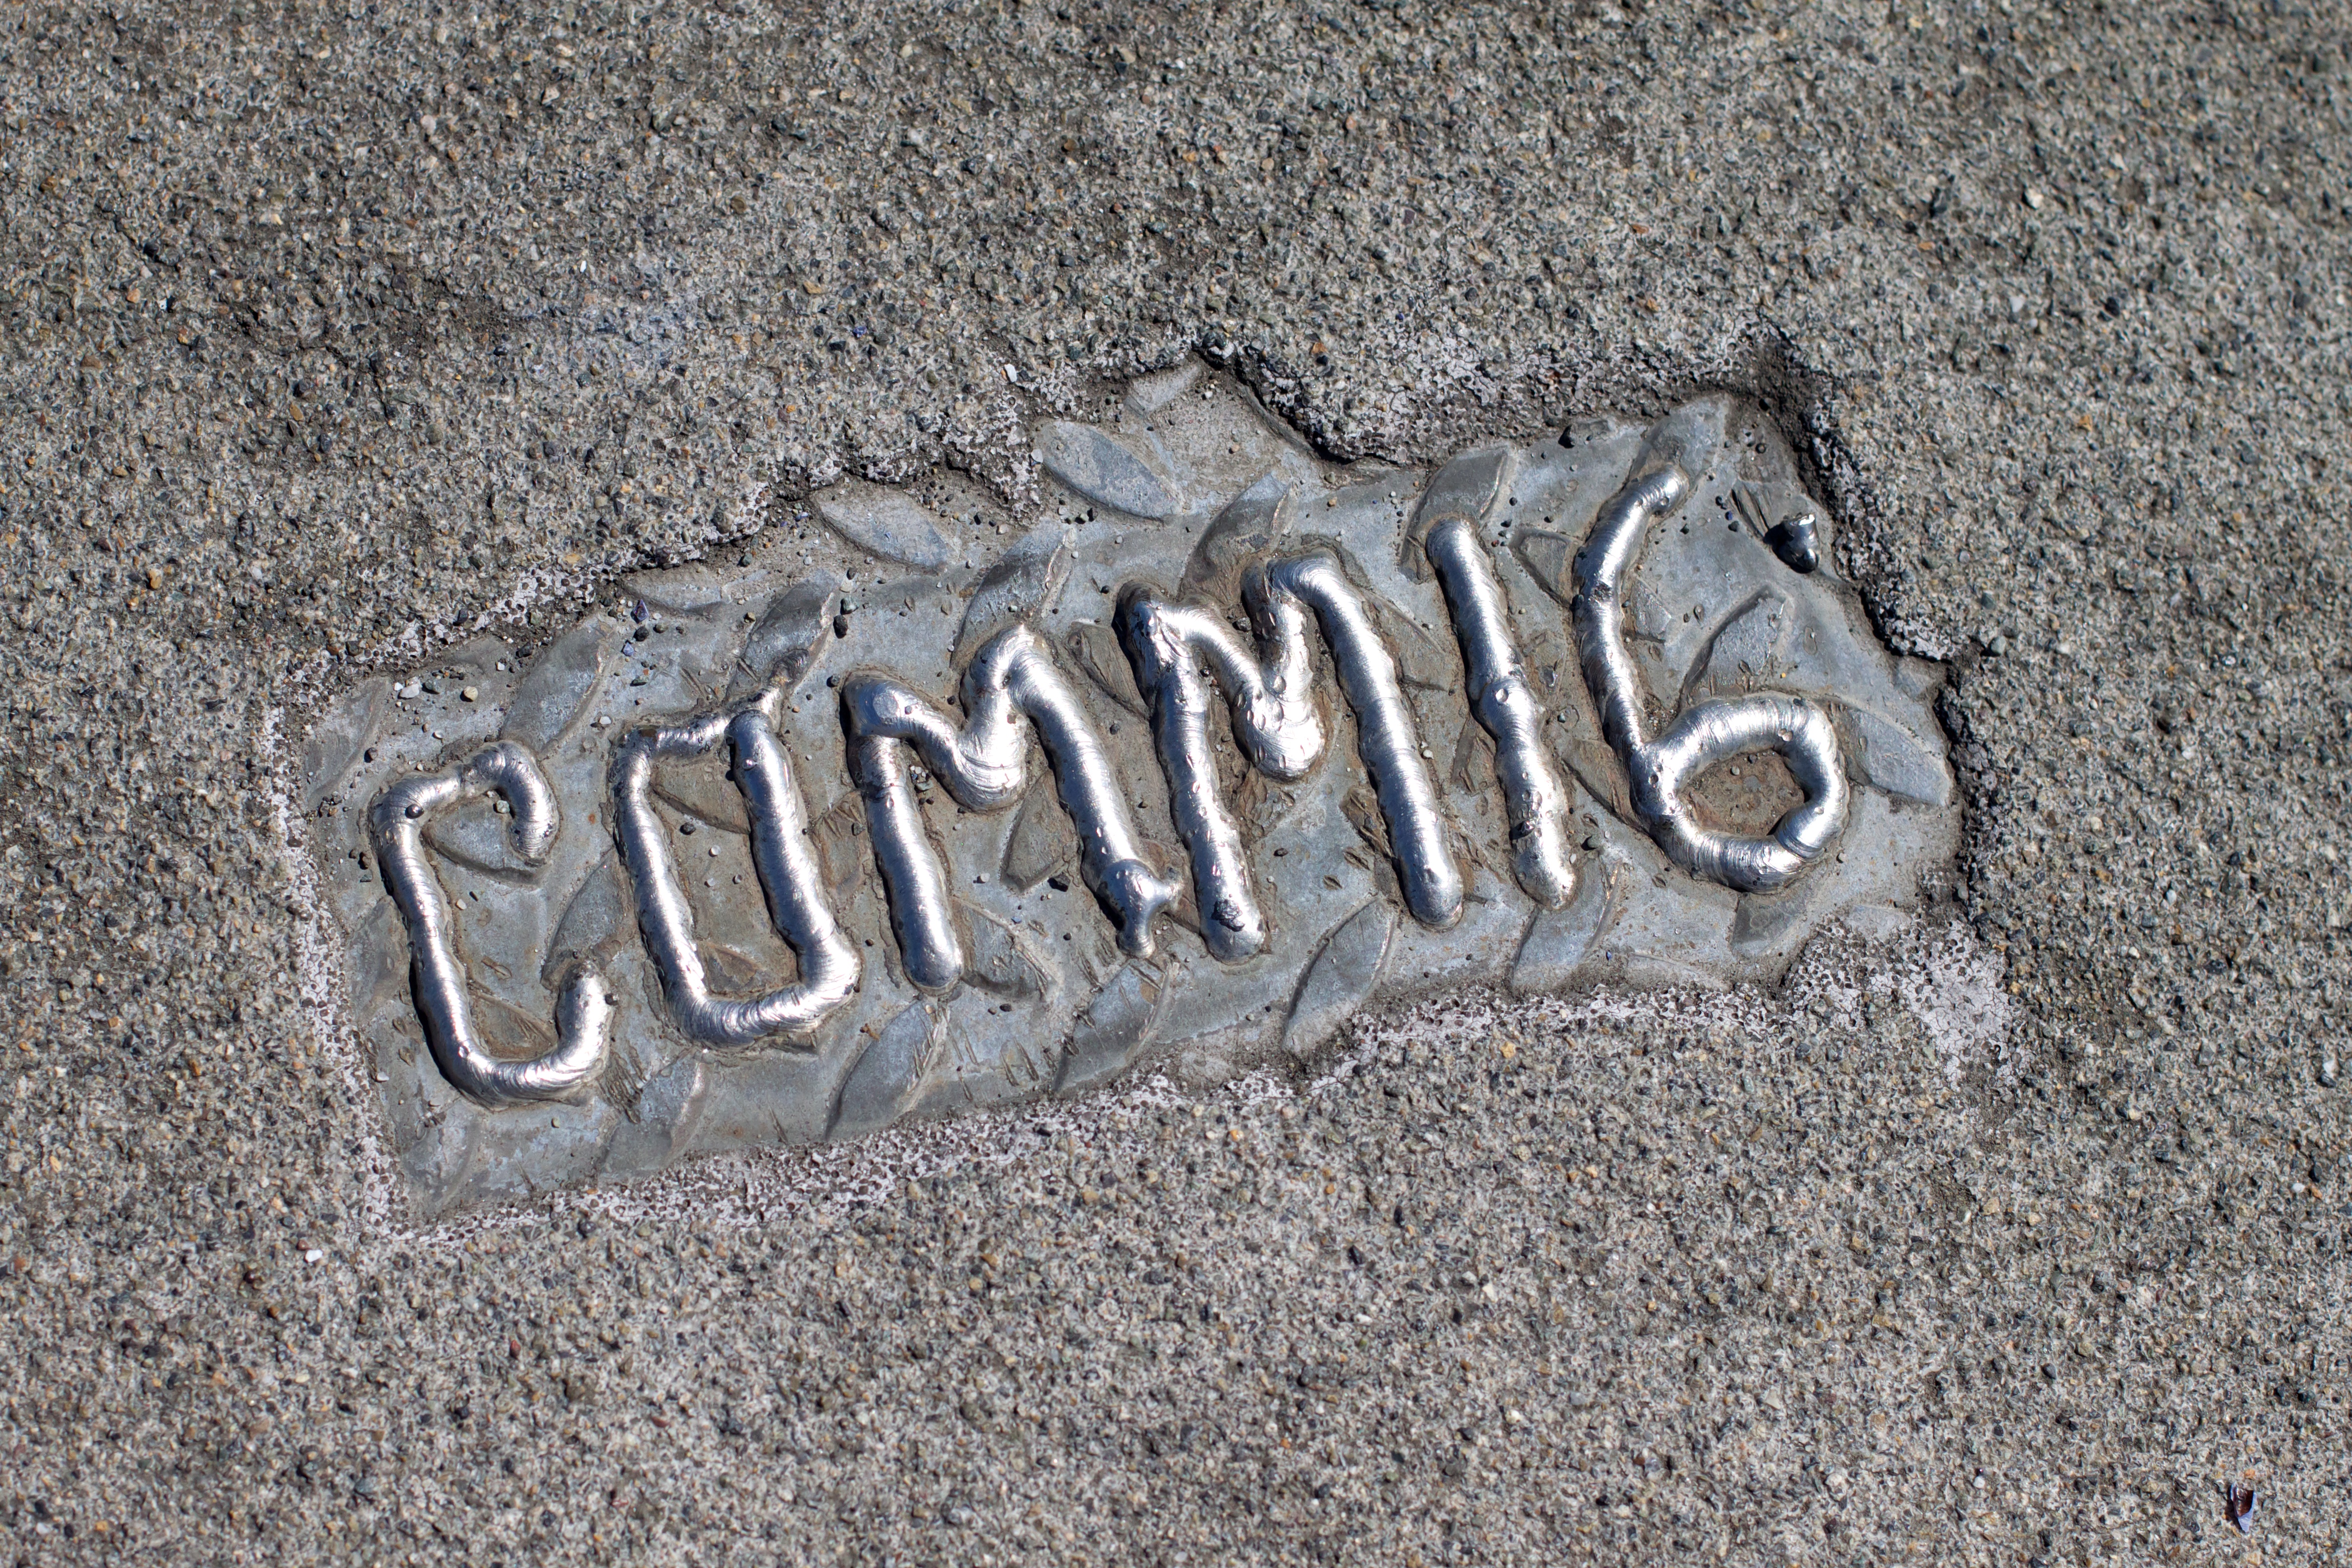
sand, number, material, washington, odyssey, road surface